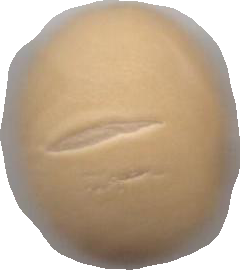
Variety: Grobogan